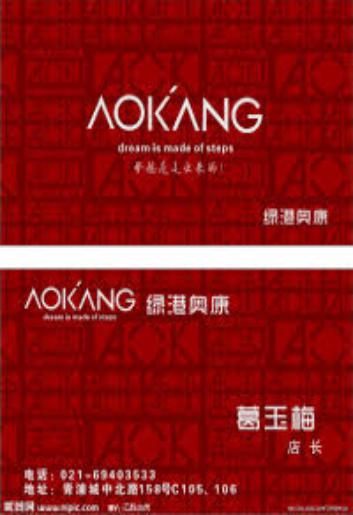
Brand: AOKANG
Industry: Clothes